Dorian Thompson-Robinson

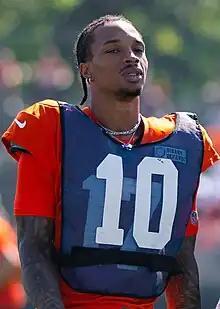
Thompson-Robinson with the Cleveland Browns in 2023

Dorian Trevor Thompson-Robinson (born November 14, 1999), also known by his initials DTR, is an American professional football quarterback for the Philadelphia Eagles of the National Football League (NFL). He played college football for the UCLA Bruins, earning second-team all-conference honors in the Pac-12 in 2020 and 2021 before being selected by the Cleveland Browns in the fifth round of the 2023 NFL draft.